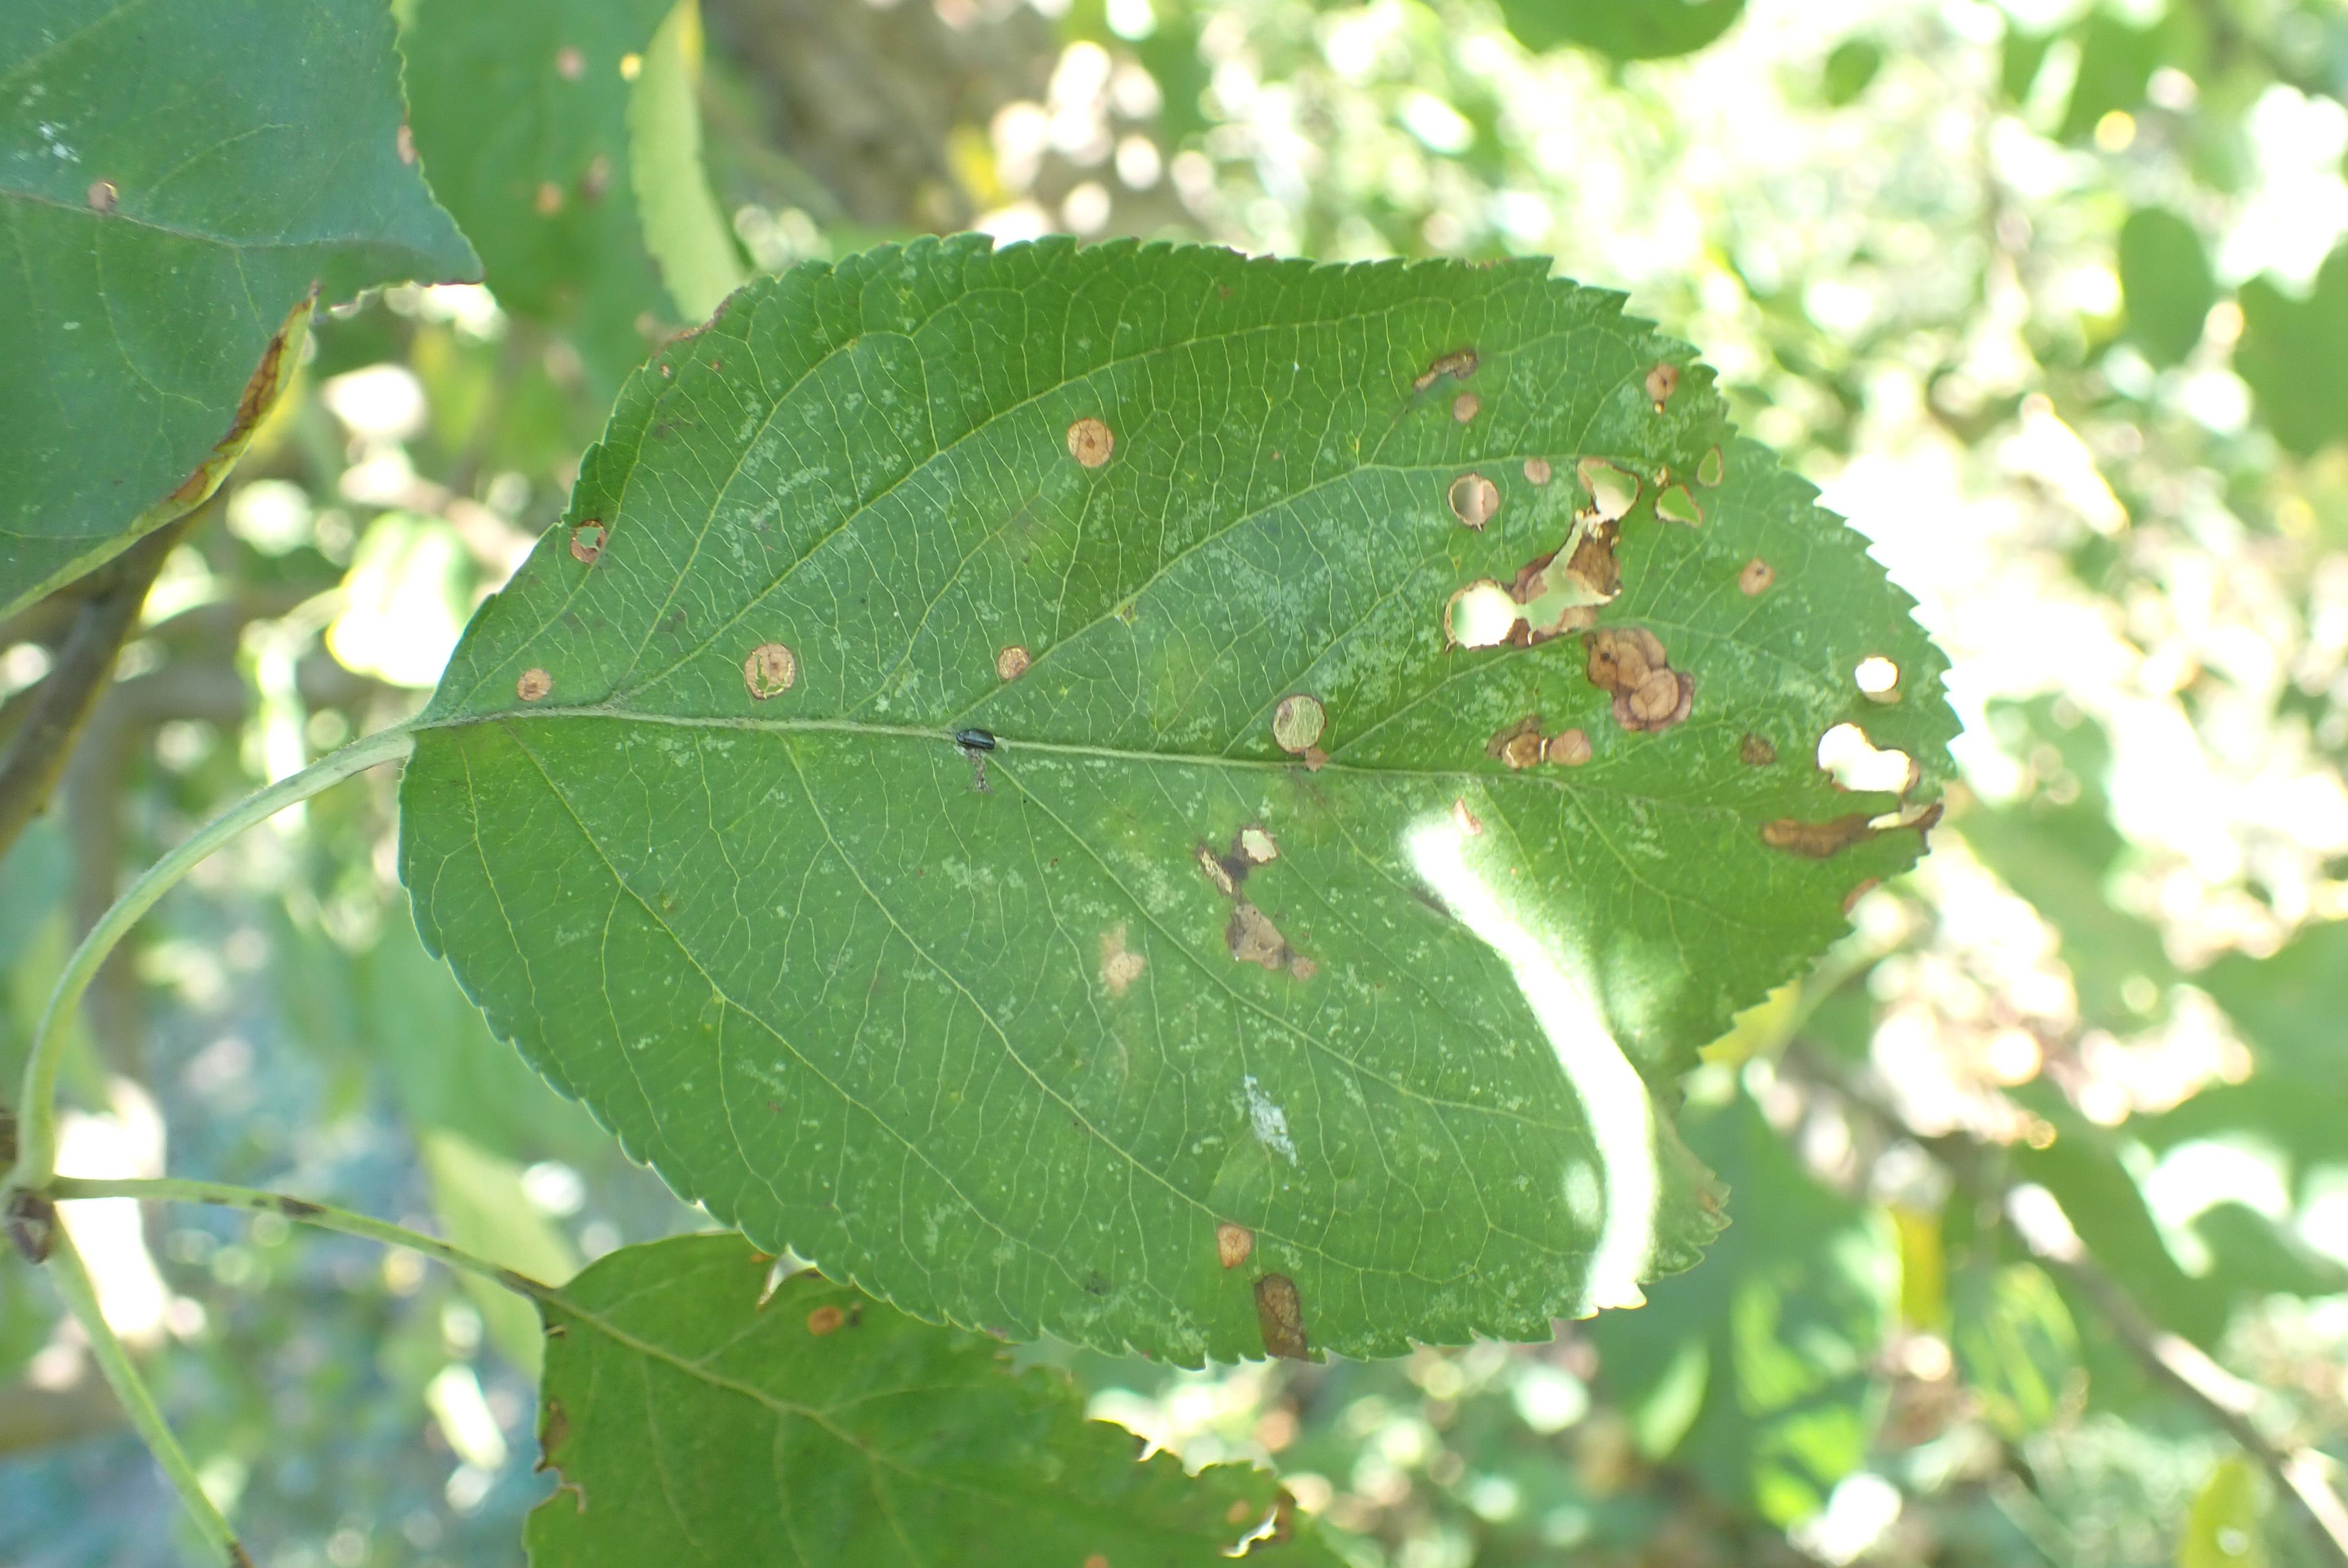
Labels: scab, frog_eye_leaf_spot, complex